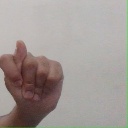
अक्षर: ट